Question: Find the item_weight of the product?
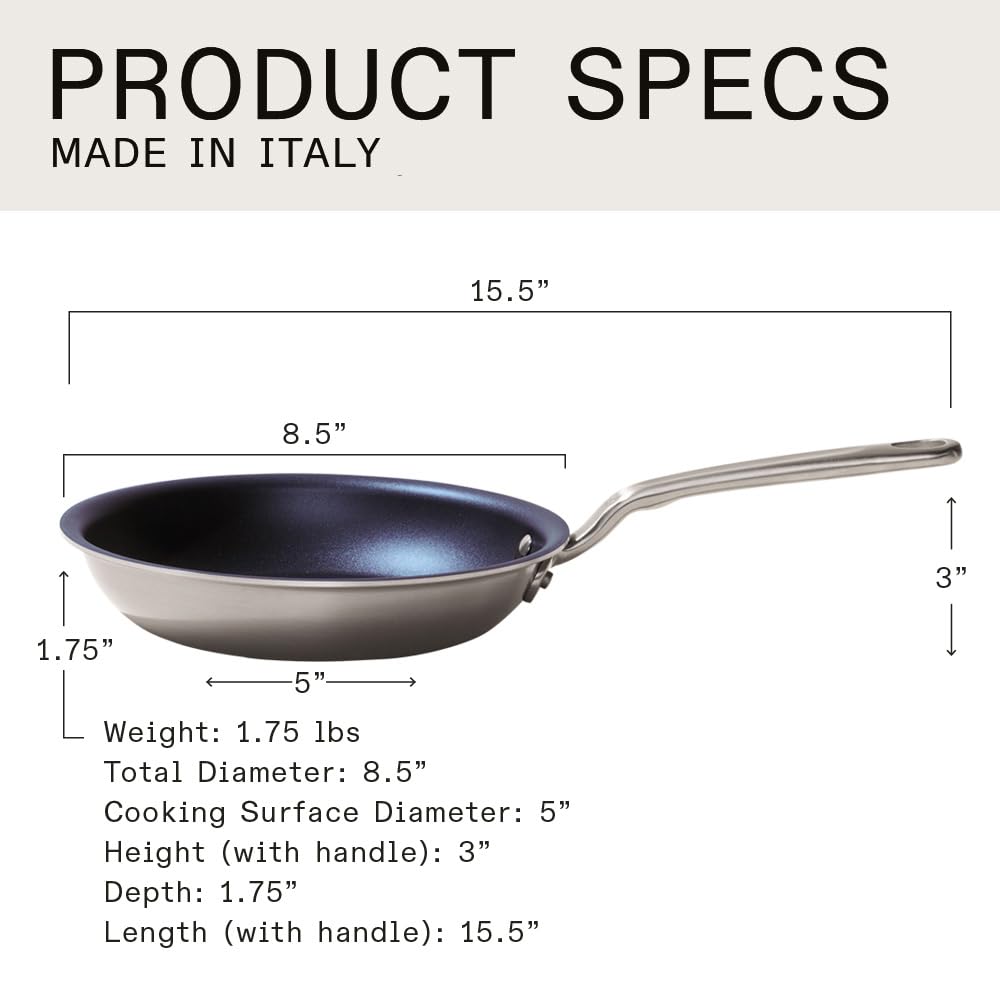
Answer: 1.75 pound